Jean-Baptiste de Brancas

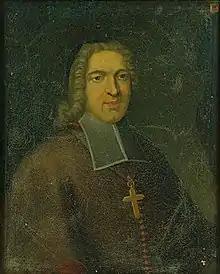
Portrait of Jean-Baptiste de Brancas

Jean-Baptiste de Brancas (1693, Pernes-les-Fontaines—1770, Aix-en-Provence) was a French clergyman. He was Bishop of La Rochelle from 1725 to 1729, then Archbishop of Aix-en-Provence from 1729 until his death in 1770.